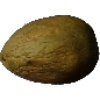
Label: Papaya 1